Jeremy Dyson

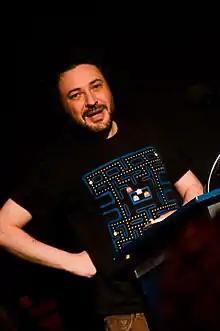
Dyson at the Fantastic Films Weekend in 2010

Jeremy Dyson (born 14 June 1966) is a British author, musician and screenwriter who, along with Mark Gatiss, Steve Pemberton and Reece Shearsmith, is one of the League of Gentlemen. He also created and co-wrote the West End show "Ghost Stories" and its film adaptation.